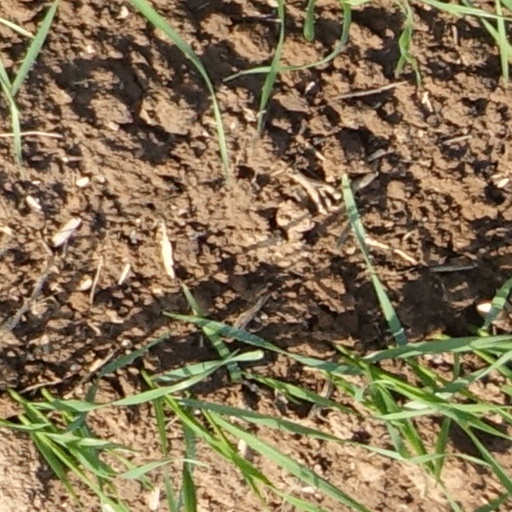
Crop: wheat